Saturday of Souls

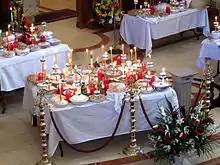
Kollyva offerings of boiled wheat blessed liturgically on Soul Saturday ("Psychosabbaton").

Saturday of Souls (or Soul Saturday) is a day set aside for the commemoration of the dead within the liturgical year of the Eastern Orthodox and Eastern Catholic Churches. Saturday is a traditional day of prayer for the dead, because Christ lay dead in the Tomb on Saturday.